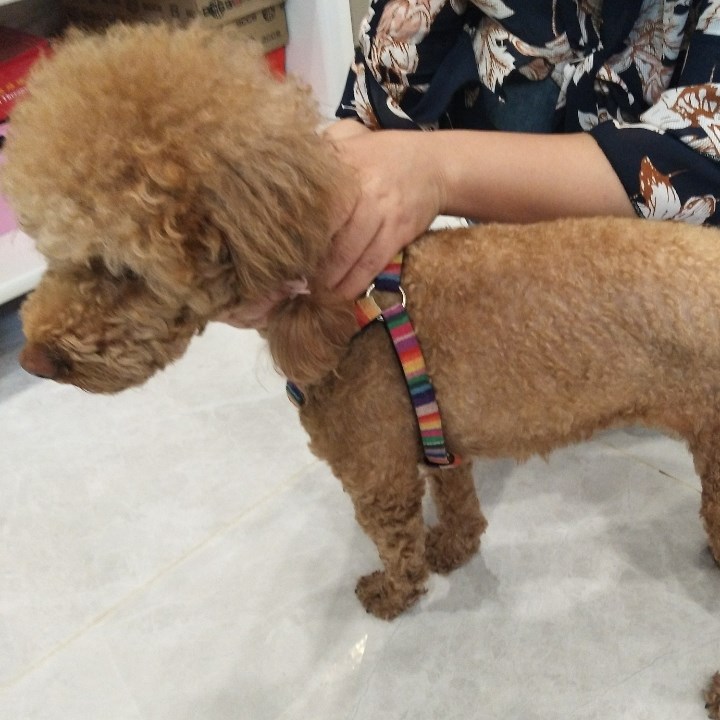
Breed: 2925-n000114-toy_poodle